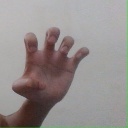
अक्षर: झ